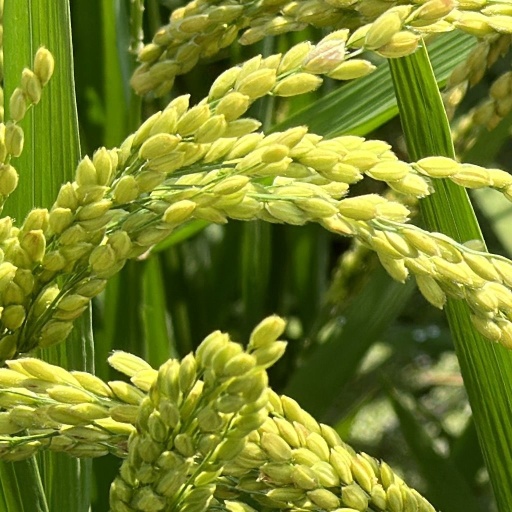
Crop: rice